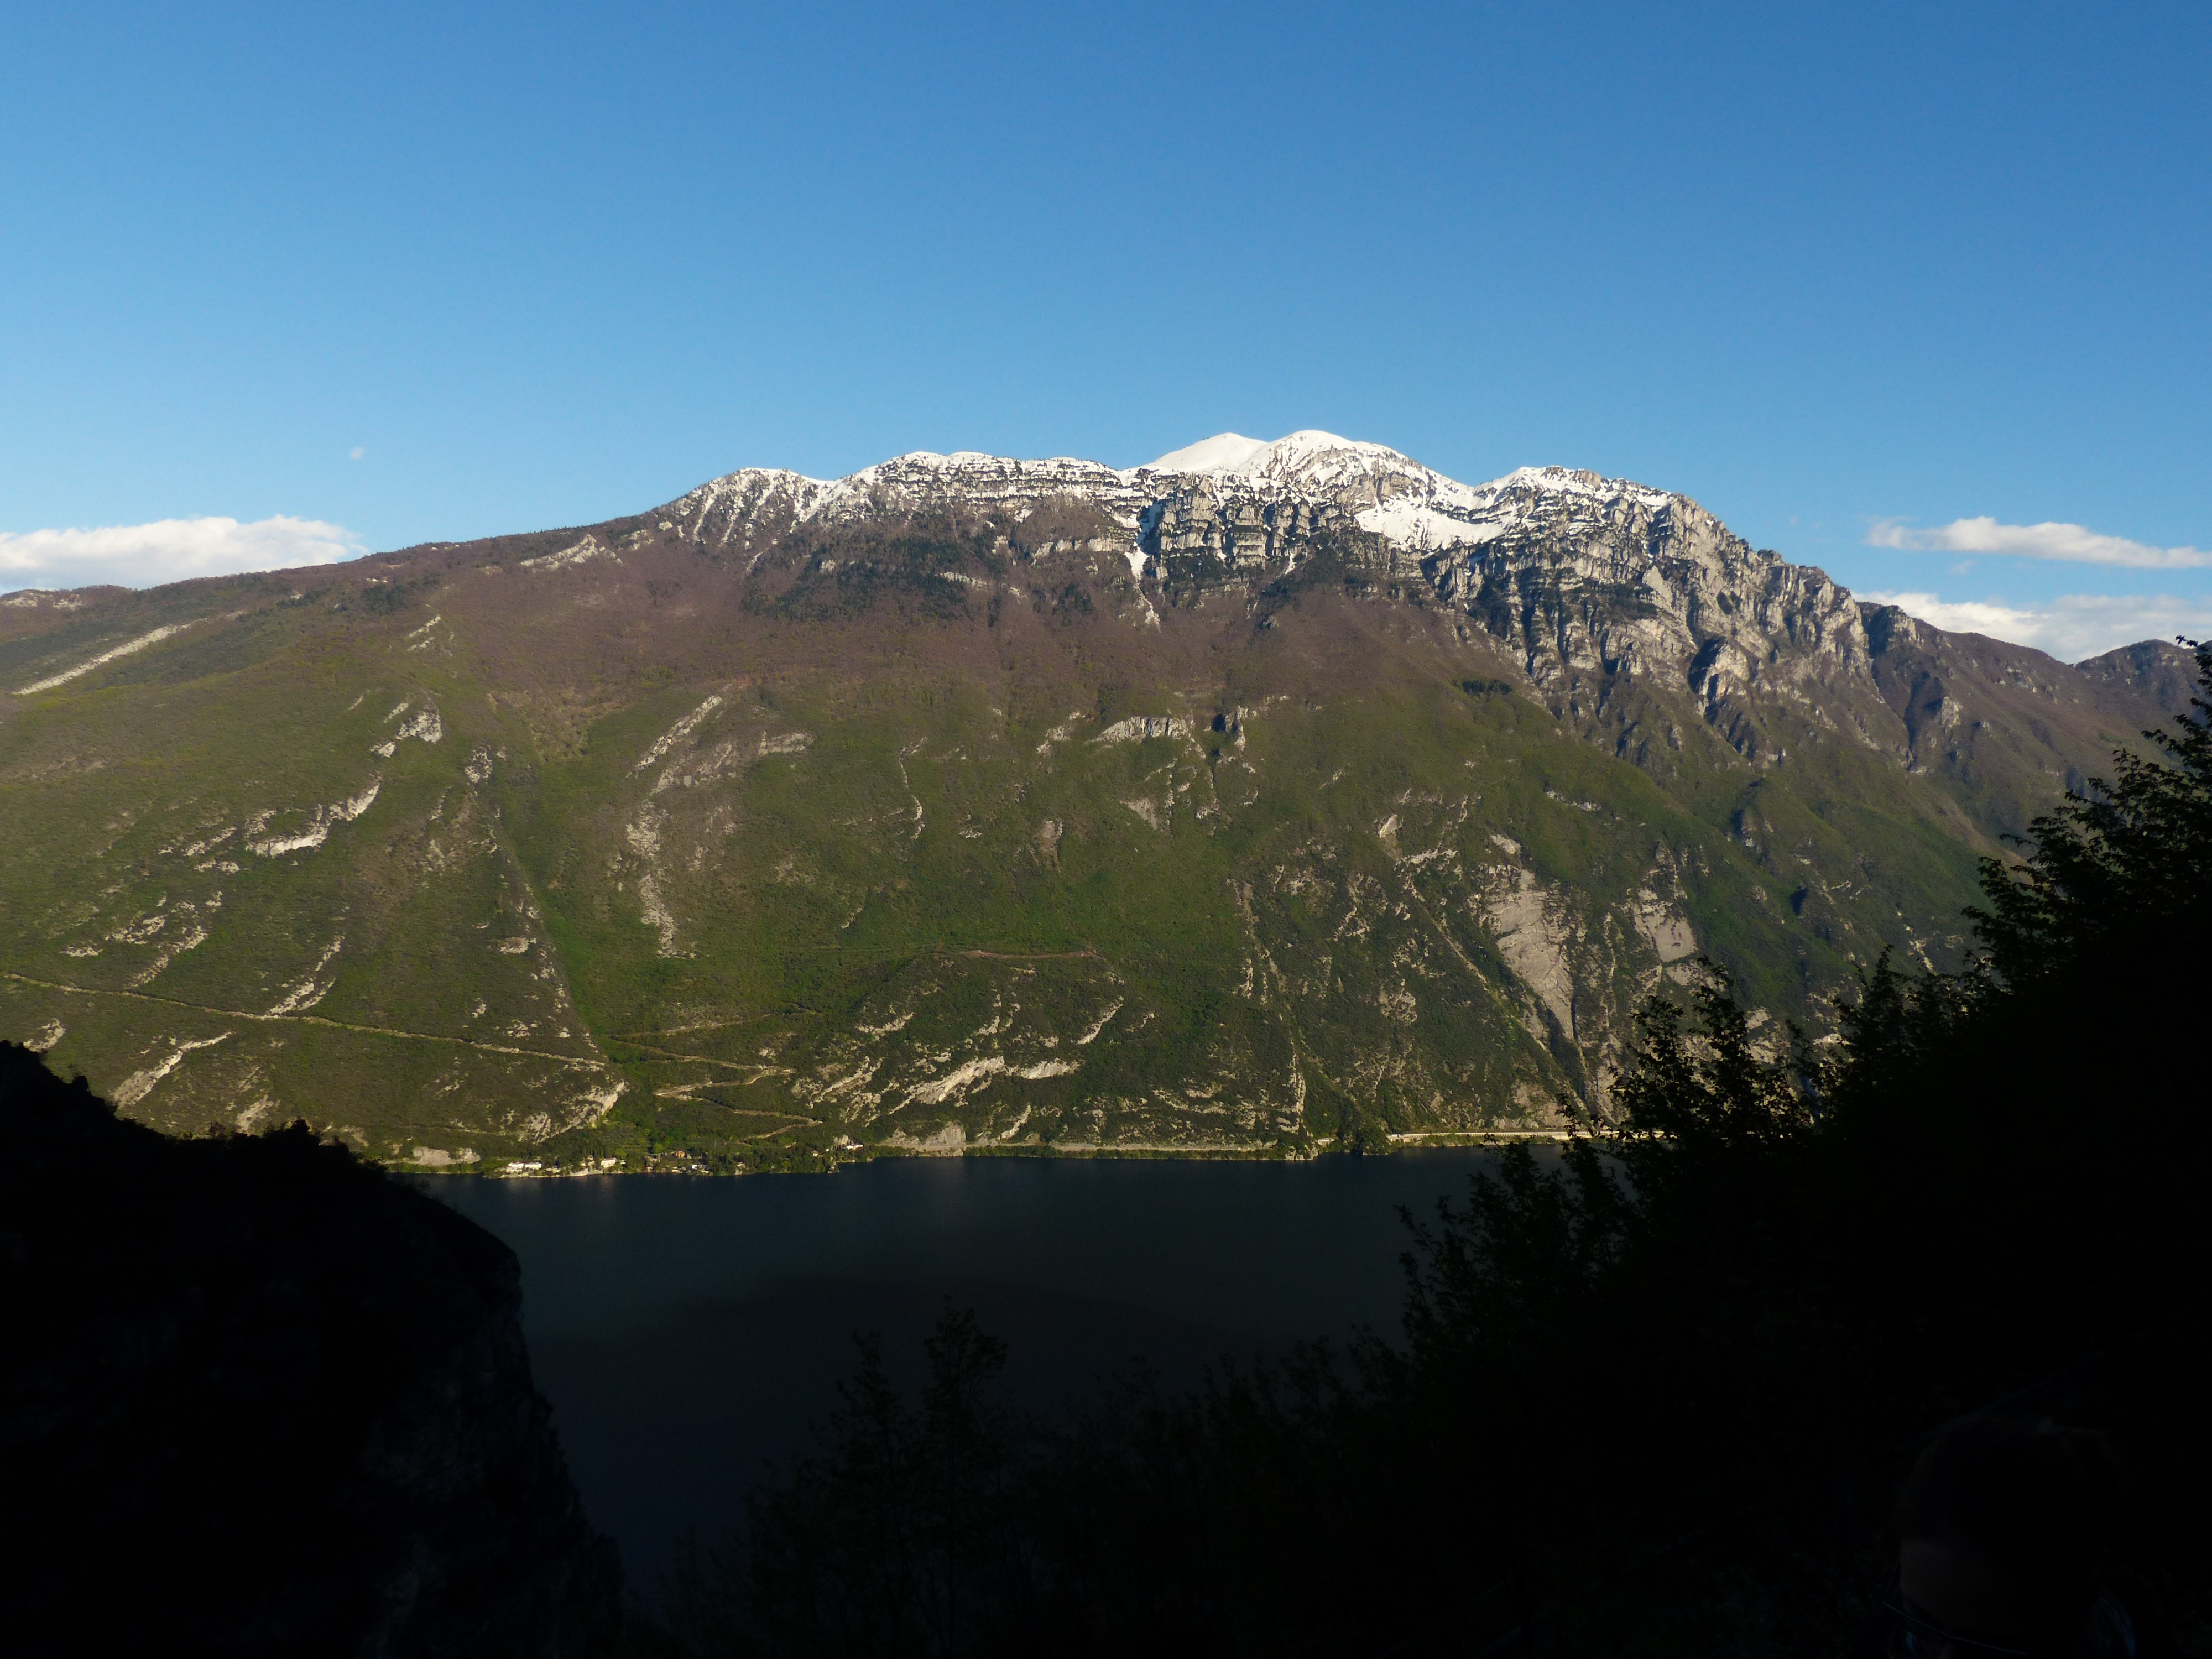
landscape, nature, wilderness, mountain, hill, lake, mountain range, snowy, ridge, summit, garda, alps, plateau, fell, loch, landform, mountain pass, garda mountains, monte baldo, geographical feature, mountainous landforms, monte altissimo, monte altissimo di modena, monte baldo solid